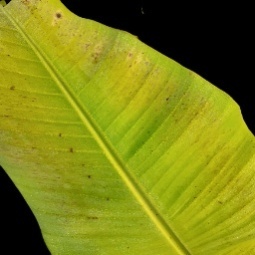
Label: Magnesium